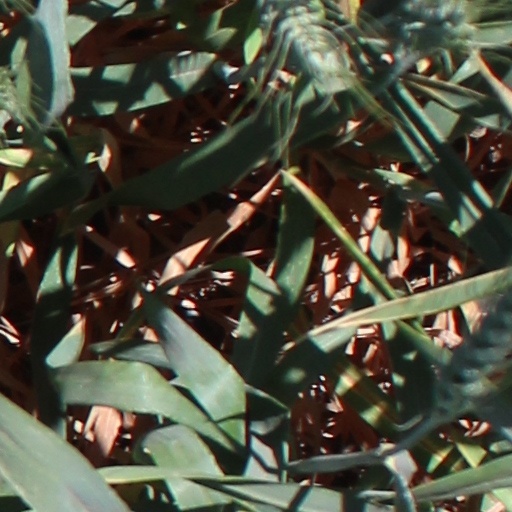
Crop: wheat